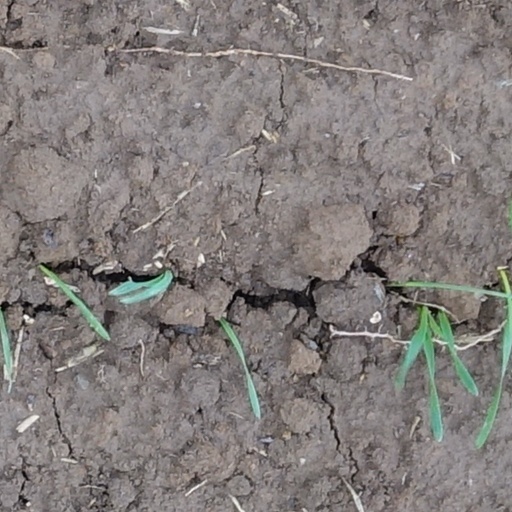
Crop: wheat